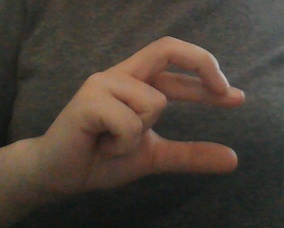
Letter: thal